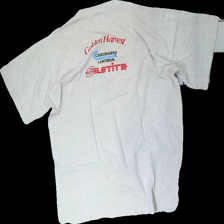
View: back
Type: T-shirt
Category: Men
Brand: Not in the list
Brand text on label: The Best
Colors: White
Material: 100% cotton
Pattern: Logo print
Cut: Regular, C-collar
Size: XL
Season: All
Stains: Major
Price range: <50
Recommended usage: Export
Comment: yellow wash